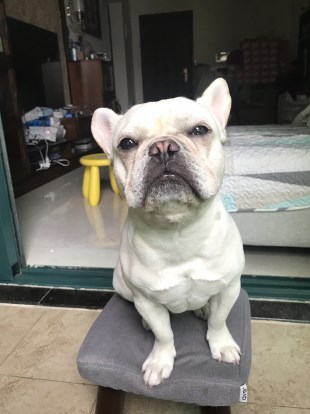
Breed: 1121-n000002-French_bulldog